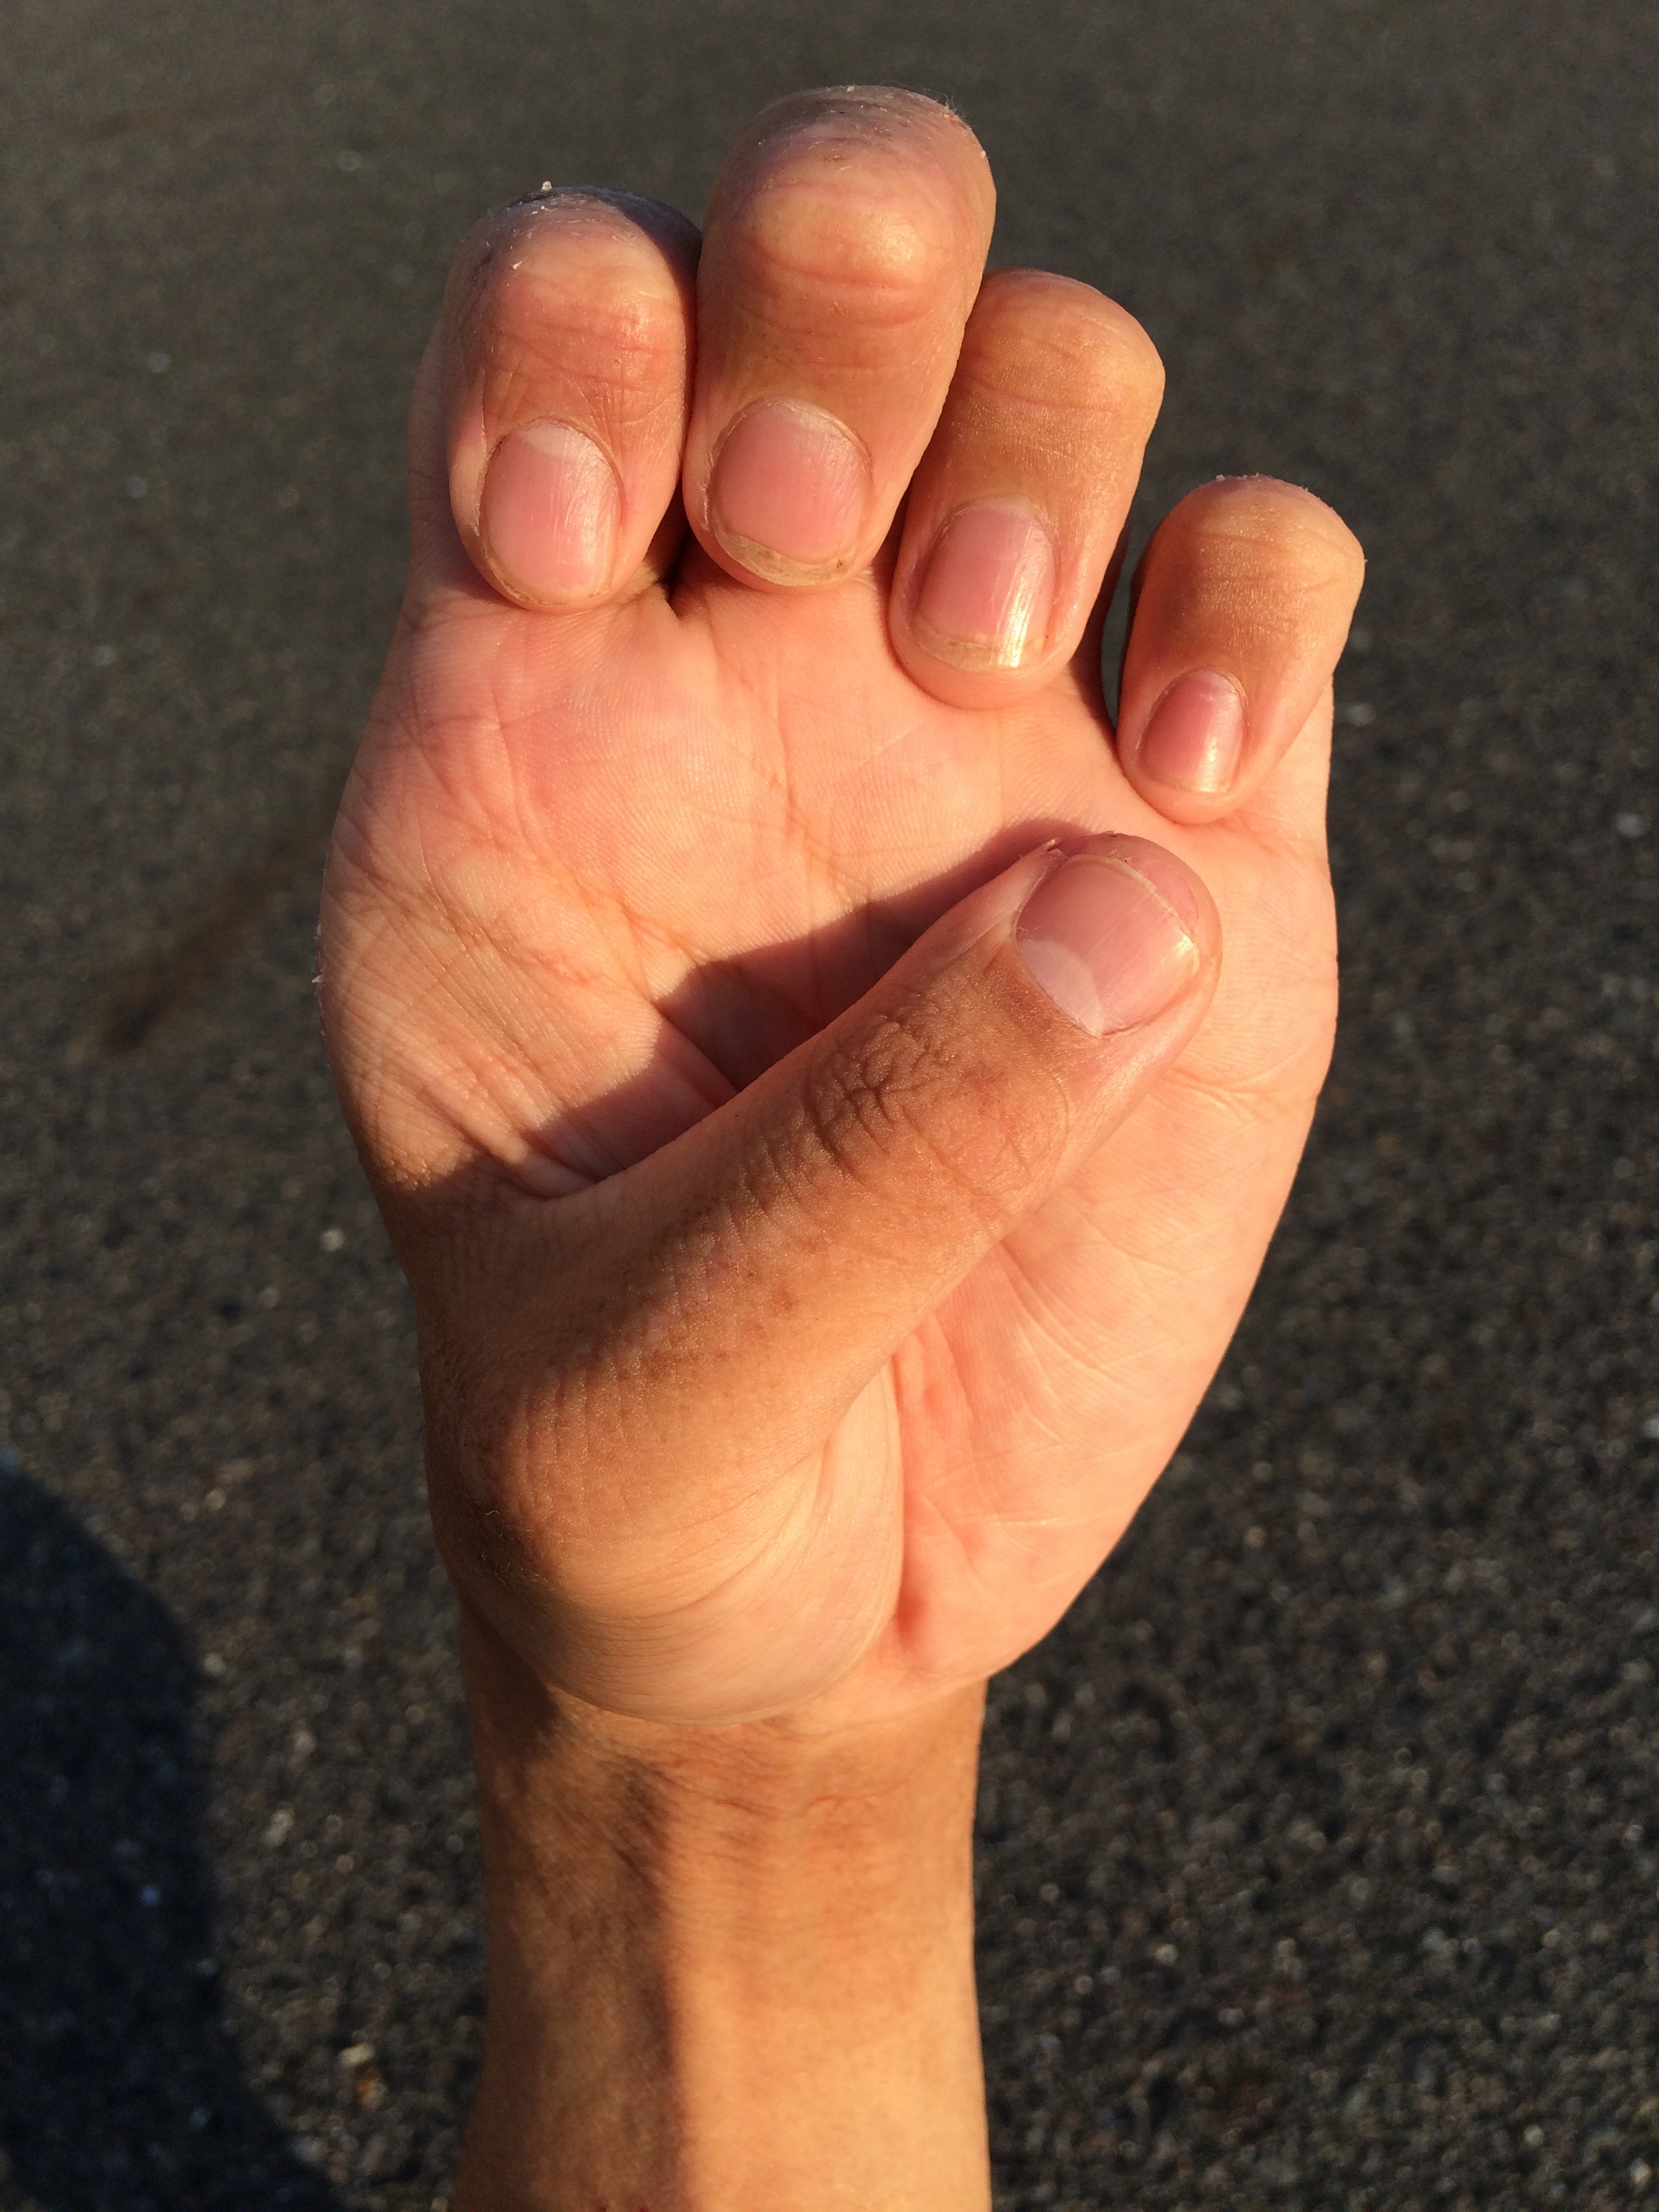
hand, man, people, woman, pot, male, leg, young, finger, palm, foot, buddhism, religion, care, medicine, arm, nail, hold, marriage, health, life, heal, mouth, energy, close up, human body, drying, power, society, happy, women, japanese, wrist, bright, parts, skin, beauty, salon, hospital, clinic, body, massage, compact, toe, strong, fingerprint, fatigue, efficiency, equality, thumb, sick, gender, surgery, joint, tease, description, left hand, blood vessel, fortune telling, hand care, moisture retention, flesh color, rough hand, with your bare hands, body parts, praise, medical care, olympic games, hand parts, temomi, horoscope, reincarnation, previous life, tsuyoun, expert, este, sense